Bad Girl (Madonna song)

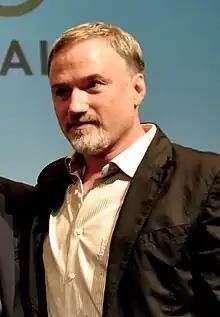
"Bad Girl" marked Madonna's final collaboration with director David Fincher ("pictured").

The "Bad Girl" music video was filmed on location in New York in January 1993, under the direction of American film director David Fincher, who had previously worked with Madonna on "Express Yourself" (1989), "Oh Father", and "Vogue" (1990). The singer had previously asked Tim Burton to direct the video, but he turned the offer down; Mark Romanek, who would go on to direct the videos for "Rain" and "Bedtime Story" (1995), was also approached. Personnel working on the clip included Bob Jenkins in editing, Juan Ruiz Anchía in cinematography, and Jeffrey Beecroft as production designer. The plot was inspired by Richard Brooks "Looking for Mr. Goodbar" (1977) and Wim Wenders "Wings of Desire" (1987). In the video, Madonna plays Louise Oriole, a "promiscuous, chainsmoking Manhattan career woman"; Louise is the singer's middle name, while Oriole likely references Oriole Way, a Los Angeles street in which she lived with her ex-husband Sean Penn. Actor Christopher Walken played the role of the singer's guardian angel. Walken recalled his participation as being "kind of fun." Actors Mark Margolis, Tomas Arana, James Rebhorn, Rob Campbell, and Matt Dillon also appeared on the music video; Dillon plays a police detective, but was uncredited.